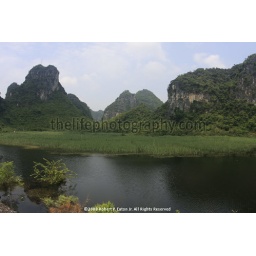
beautiful mountain landscape scene reflected in water China